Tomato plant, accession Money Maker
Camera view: horizontal (90 deg, fisheye); turntable rotation: 30 degrees
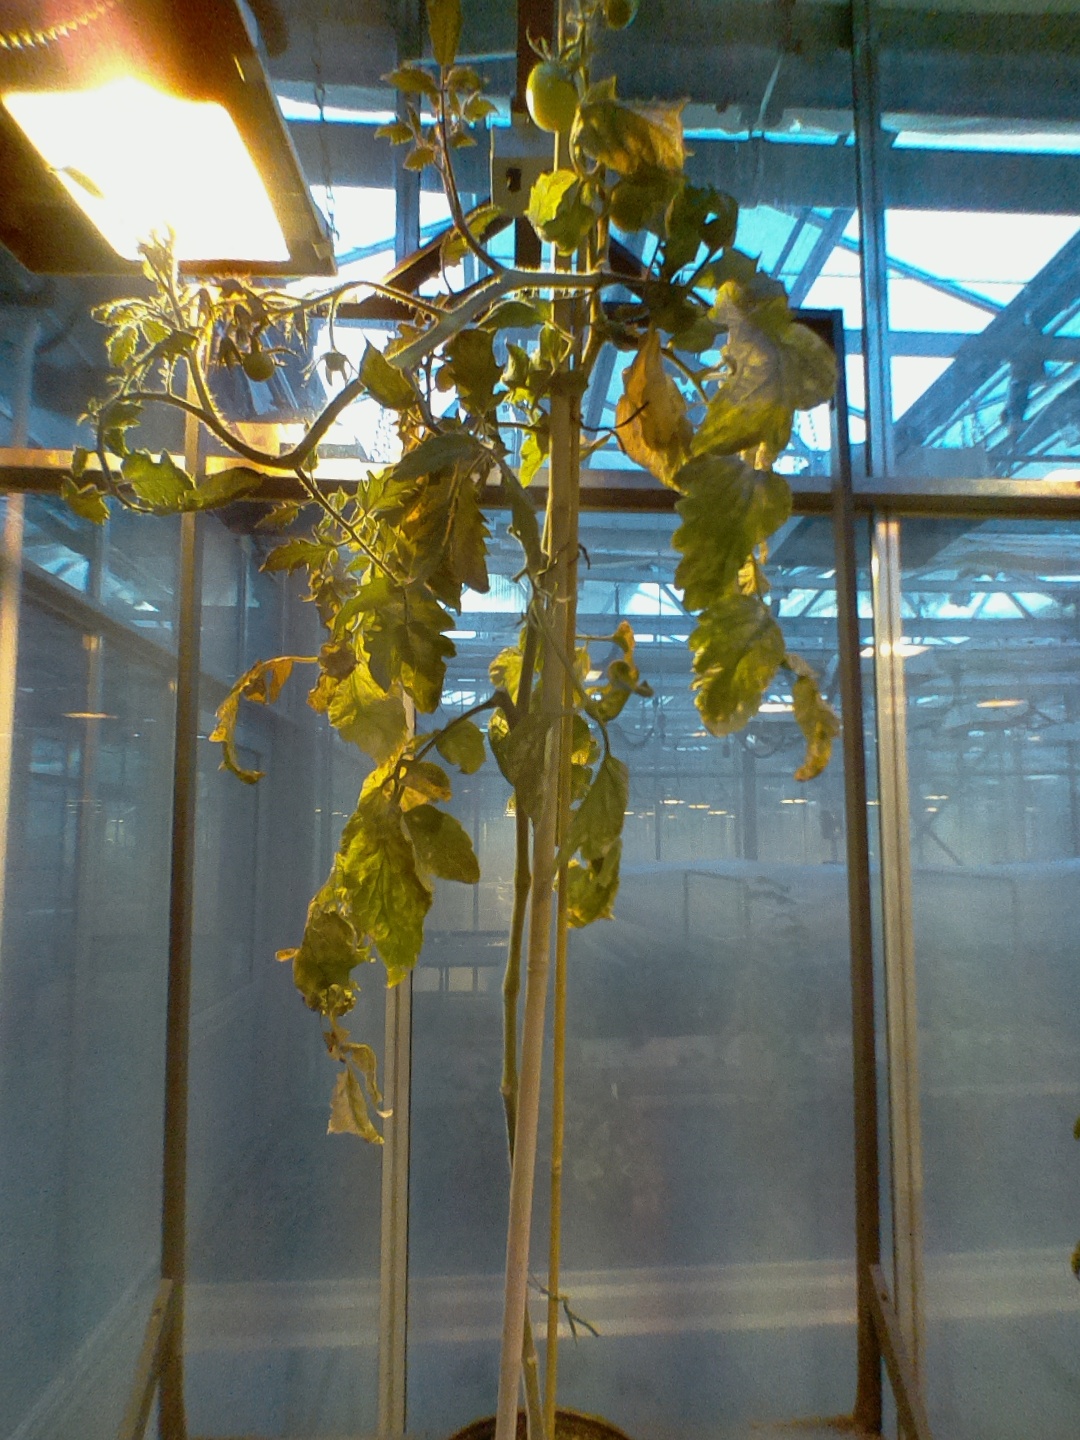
BBCH growth stage 80: fruits start showing typical ripe color (orange -> red)